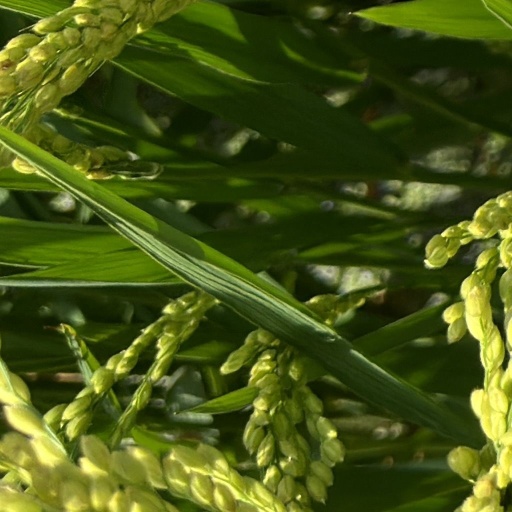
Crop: rice